Near-birth experience

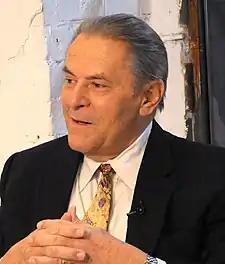
Stanislav Grof has written on the near-birth experience.

Psychiatrist Stanislav Grof, in 1954 researched LSD in Prague, and after 1967, he explored ketamine, and other methods for exhibiting non-ordinary states of consciousness like holotropic breathing. Grof concluded that some near-death experiences (NDEs) are virtual recollection of birth memories, actual re-experiencing of parts of the process in symbolic form, and "movement towards the light tunnel being a memory or symbolic re-experience of being born: a memory of the 'near-birth experience'." According to Grof, the NDE reflects memories of the birth process with the tunnel representing the birth canal.